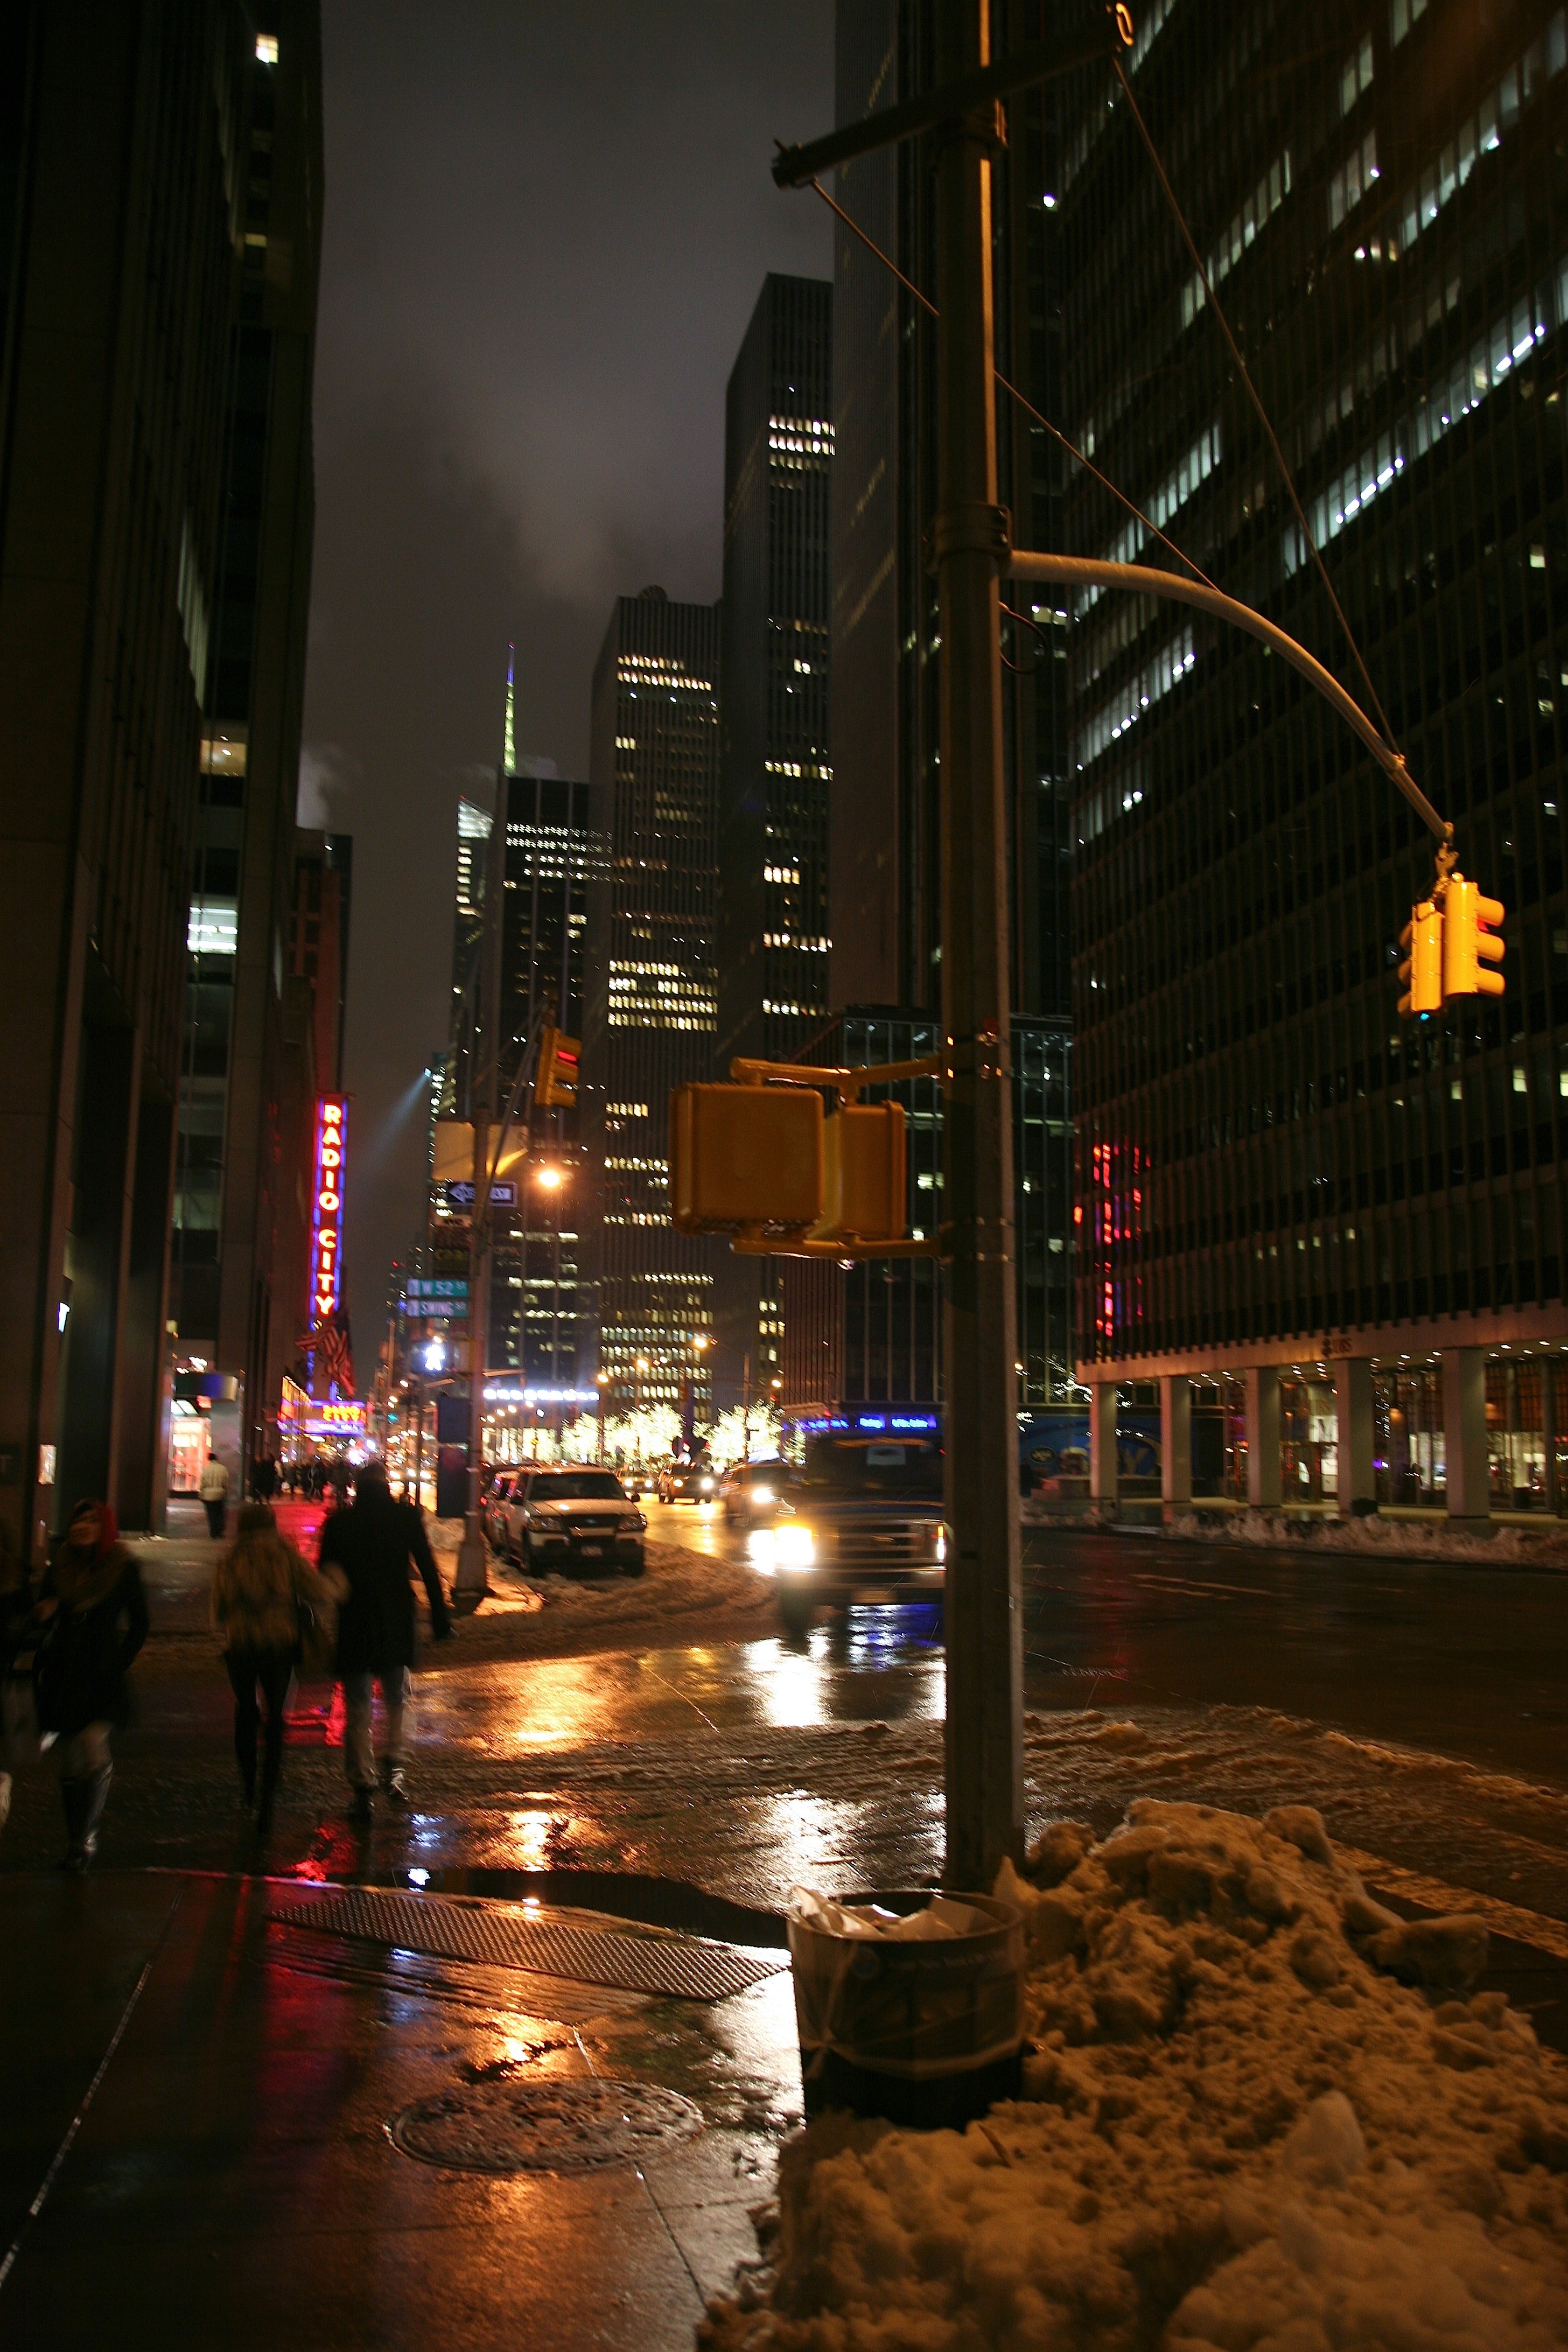
light, road, street, night, city, skyscraper, cityscape, downtown, dusk, evening, reflection, darkness, street light, lighting, metropolis, urban area, human settlement